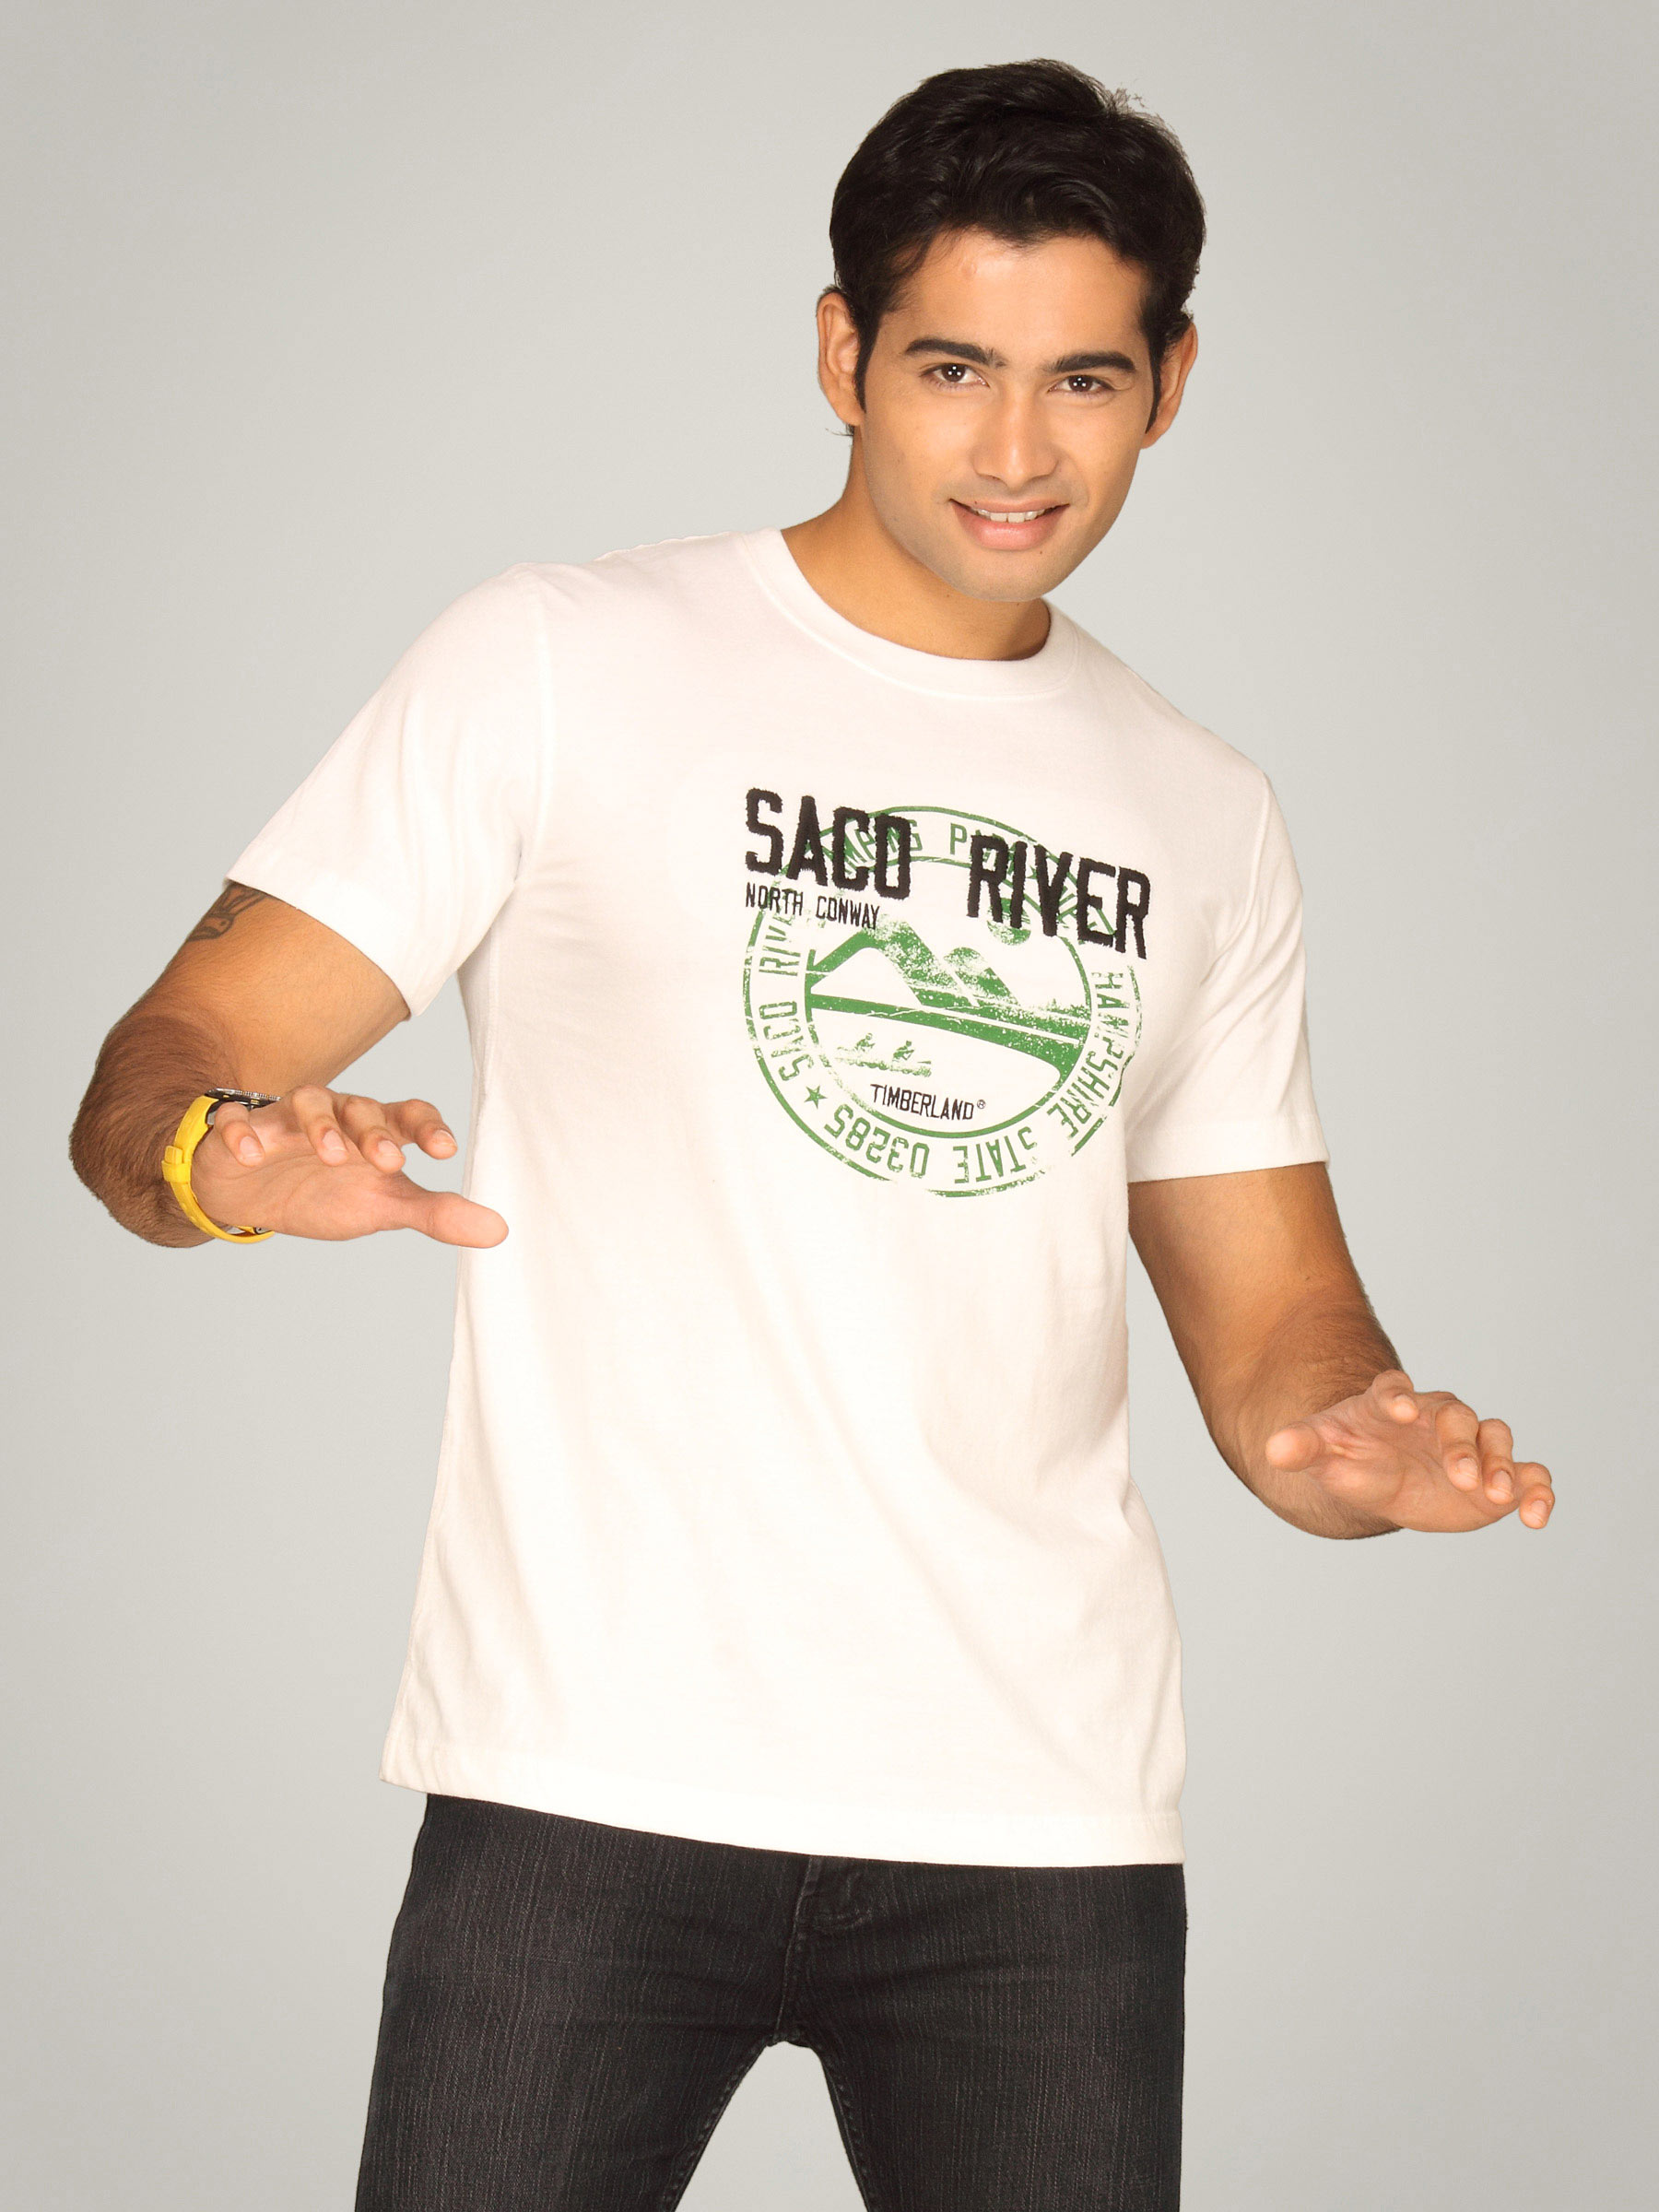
Timberland Men's Saco River White T-shirt
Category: Apparel / Topwear / Tshirts
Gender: Men
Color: White
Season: Summer 2011
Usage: Casual